Madonie Regional Natural Park

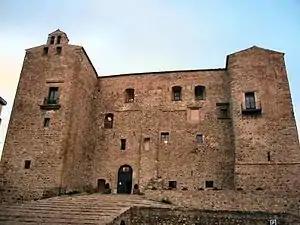
Castelbuono – The Castle.

The regional park was officially created on 9 November 1989. Within the park area there are outcrops of rocks which have been dated at over a 200-million-year period and represent all aspects of the geology of Sicily apart from the current volcanic activity. The collaboration of the Madonie Park authorities and the European Geoparks Network has allowed the research of students and lecturers of the University of Palermo's Department of Geology and Geodesy. Studies have been made, papers published, and educational paths mapped out, with signs erected with information on the ground. Madonie Geopark is a member of the European Geoparks Network and the UNESCO Global Geoparks Network.